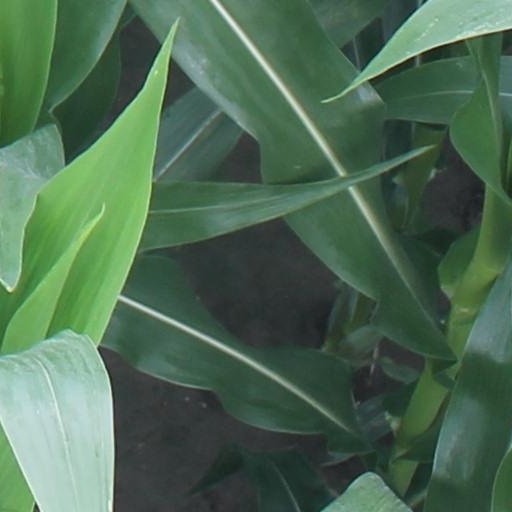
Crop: maize; corn